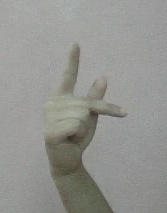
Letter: dha